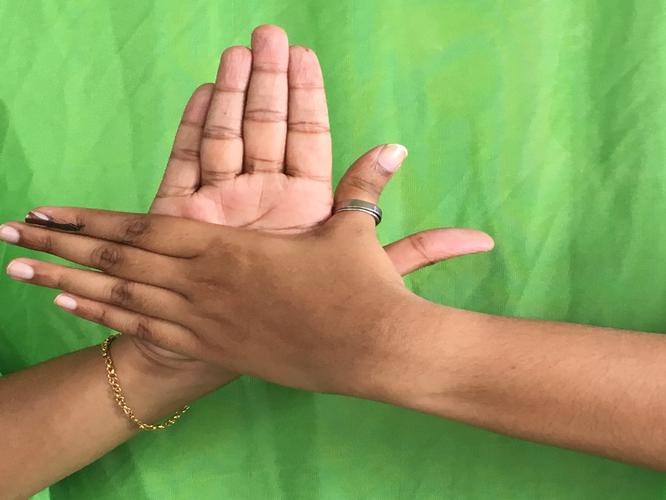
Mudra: Chakra
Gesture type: double_hand